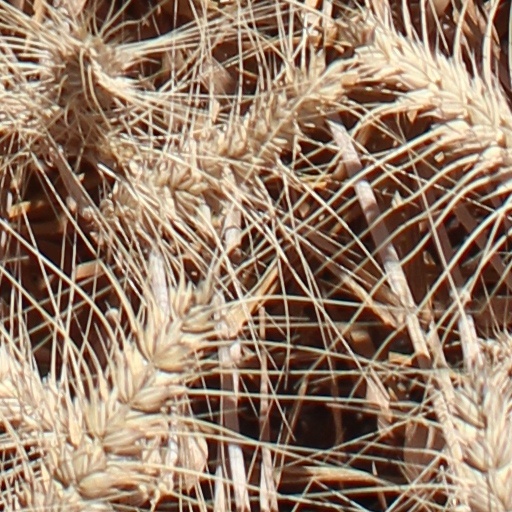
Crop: wheat